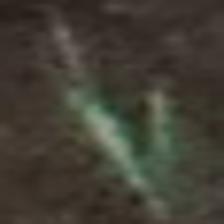
Label: single